Mesocyclone

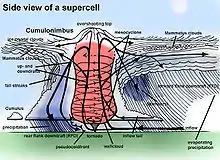
Supercell diagram with the mesocyclone rotation in red.

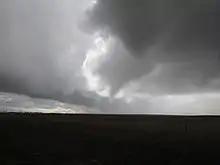
A tornado developing under a wall cloud within a mesocyclone near Falcon, Colorado.

A mesocyclone is a meso-gamma mesoscale (or storm scale) region of rotation (vortex), typically around in diameter, most often noticed on radar within thunderstorms. In the Northern Hemisphere, it is usually located in the right rear flank (back edge with respect to direction of movement) of a supercell, or often on the eastern, or leading, flank of a high-precipitation variety of supercell. The area overlaid by a mesocyclone’s circulation may be several miles (km) wide, but substantially larger than any tornado that may develop within it, and it is within mesocyclones that intense tornadoes form.